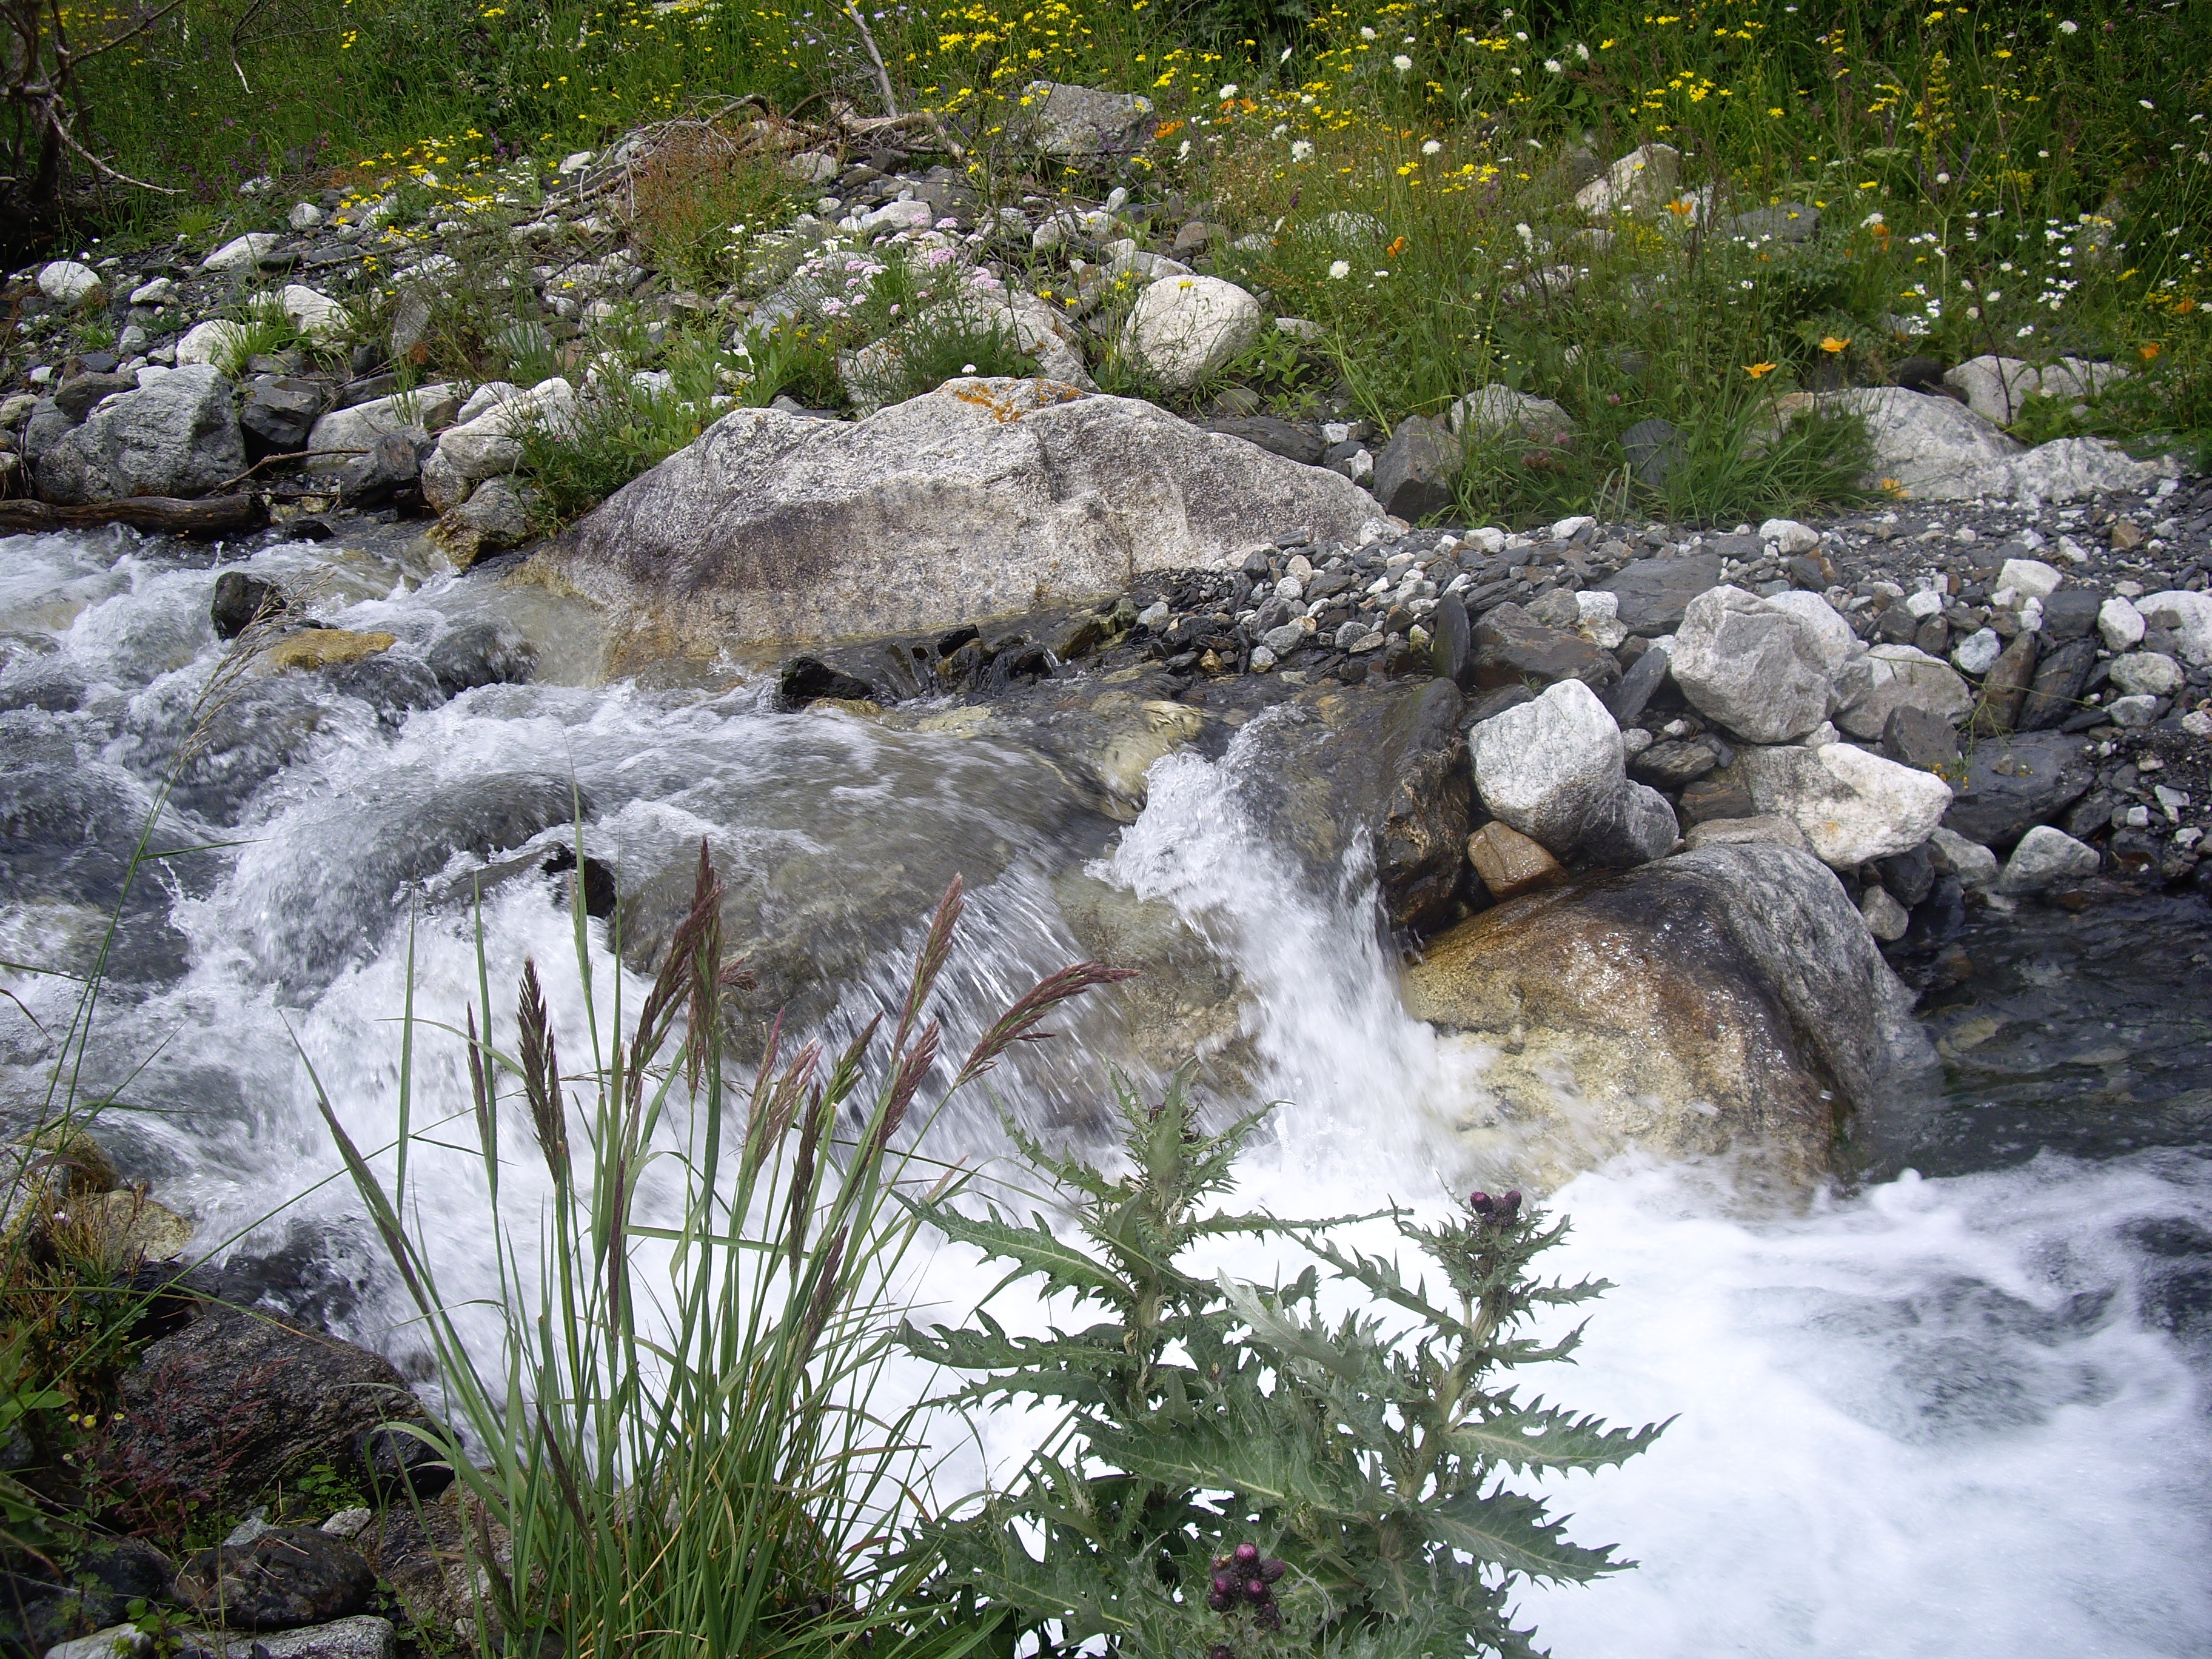
water, rock, waterfall, flower, river, pond, stream, rapid, body of water, water feature, watercourse, stream bed